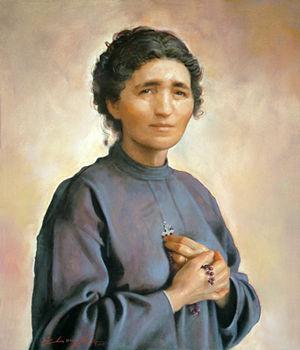
Ceci est la liste des béatifications approuvées par Benoît XVI. Ce qui ne veut pas dire qu'il en présida la cérémonie et liturgie officielle. Benoît XVI est en effet revenu à l'usage antique de ne généralement plus présider lui-même les cérémonies de béatification. Au cours de son pontificat, il y eut 116 cérémonies
Cette liste de saints concerne les saints, bienheureux, et vénérables reconnus comme tels par l'Église catholique, ayant vécu au XXᵉ siècle. Sur cette période, l'Église a donné comme modèles évangéliques 152 saints et 2 038 bienheureux.
Eurosia Fabris, était une mère de famille italienne, proclamée bienheureuse par l'Église catholique. Elle est vénérée comme modèle de sainteté dans la vie quotidienne d'une famille catholique.